Herman Wouk

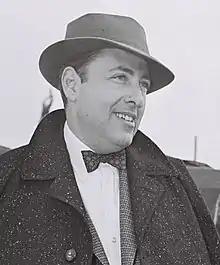
Wouk in 1955

Herman Wouk (May 27, 1915 – May 17, 2019) was an American author. He published fifteen novels, many of them historical fiction such as "The Caine Mutiny" (1951), for which he won the Pulitzer Prize in fiction.